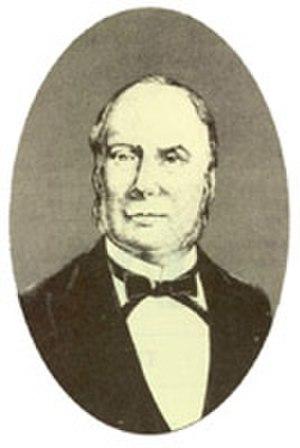
Charles-Louis Hanon est un compositeur et professeur de piano français. En 1846, il se fixe à Boulogne-sur-Mer comme organiste et maître de chapelle. Il vit avec son frère François, également musicien.